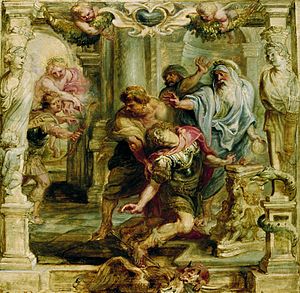
Akilleshæl
Achilleus' død, maleri af Rubens, der skildrer Achilleus' endeligt, da han bliver ramt af en pil, hvor han har sin ene svaghed, ca. 1630-35.
En akilleshæl er et sårbart punkt eller en svaghed. Udtrykket bruges som et sprogligt virkemiddel i daglig tale.